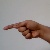
The image shows a hand gesture representing the letter 'G' in Indian Sign Language.